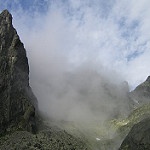
Label: mountain